Captain America: The First Avenger

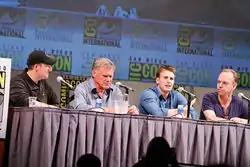
Kevin Feige, Joe Johnston, Chris Evans, and Hugo Weaving at the 2010 San Diego Comic-Con

Samuel L. Jackson reprises his role as Nick Fury, the director of the super-spy agency, S.H.I.E.L.D. Kenneth Choi appears as Jim Morita, a Japanese-American member of Rogers' squad of commandos. Choi said he was the last actor to audition for the part and that he read sides from "Saving Private Ryan". About his preparation for the role, Choi said, "[I] did a lot of WWII research especially in regards to the 'Nisei' soldiers, or Japanese-American soldiers. I wanted to get as much true, real-life information for a guy like Jim Morita fighting in WWII. I felt that if I had built a factual basis for him, I could then let go and permit the character to exist in the Marvel Universe, which allows for a lot of imaginative circumstances." Bruno Ricci stars as Jacques Dernier, a French member of Rogers' squad of commandos. Ricci auditioned for and got the part while filming the French series "The Hawk". JJ Feild appears as James Montgomery Falsworth, a British member of Rogers' squad of commandos. Feild called his part in the film "a very physical job. I play one of the Captain's sidekicks so I've been running around shooting things and blowing things up and trying to look cool for about a year." Additionally, Richard Armitage portrays Heinz Kruger, the Red Skull's top assassin, Lex Shrapnel portrays , a candidate for the super soldier program, Michael Brandon portrays Brandt, a United States Senator who recognizes the PR potential of Captain America. Jeff Goldblum had originally been approached to play the part; he later played Grandmaster in "" (2017). David Bradley appears as the church keeper where the Tesseract is held. Natalie Dormer portrays Lorraine, a private who attempts to seduce Rogers, and Jenna Coleman appears as Connie, Bucky's date at the World Expo. Laura Haddock, who would go on to portray Meredith Quill in "Guardians of the Galaxy" (2014), has a brief appearance as an autograph seeker. "Guardians of the Galaxy" writer/director James Gunn jokingly claimed that this was Peter Quill's grandmother. Stan Lee has a cameo appearance as a general.